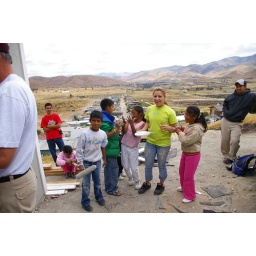
Site 14 outside Tecate Mexico building a house by the TKA students.